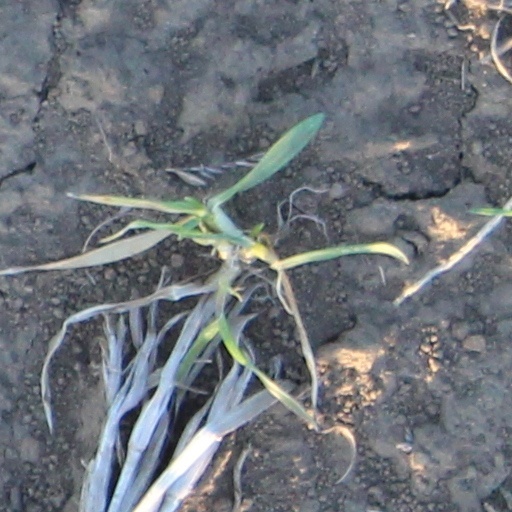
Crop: wheat